G18 Rongcheng–Wuhai Expressway

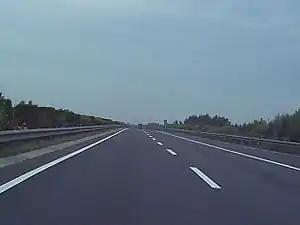
Baojin Expressway in July 2004

The Rongcheng–Wuhai Expressway, designated as G18 and commonly referred to as the Rongwu Expressway, is an expressway that connects the cities of Rongcheng, Shandong, China, and Wuhai, Inner Mongolia. When fully complete, it will be in length.